History of the Malay language

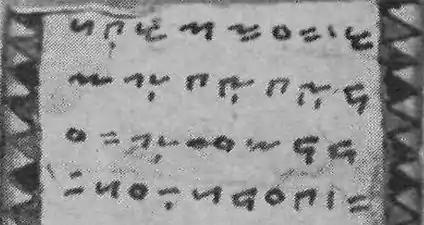
Detail of Rencong script, a writing system found in central Sumatra, Indonesia. The text reads (Voorhoeve's spelling): "haku manangis ma / njaru ka'u ka'u di / saru tijada da / tang [hitu hadik sa]", which is translated by Voorhoeve as: "I am weeping, calling you; though called, you do not come" (hitu adik sa- is the rest of 4th line.)

Malay was first used in the first millennia known as Old Malay, a part of the Austronesian language family. Over a period of two millennia, Malay has undergone various stages of development that derived from different layers of foreign influences through international trade, religious expansion, colonisation and developments of new socio-political trends. The oldest form of Malay is descended from the Proto-Malayo-Polynesian language spoken by the earliest Austronesian settlers in Southeast Asia. This form would later evolve into Old Malay when Indian cultures and religions began penetrating the region, most probably using the Kawi and Rencong scripts, as some linguistic researchers mention. Old Malay contained some terms that exist today, but are unintelligible to modern speakers, while the modern language is already largely recognisable in written Classical Malay of 1303/87 CE.